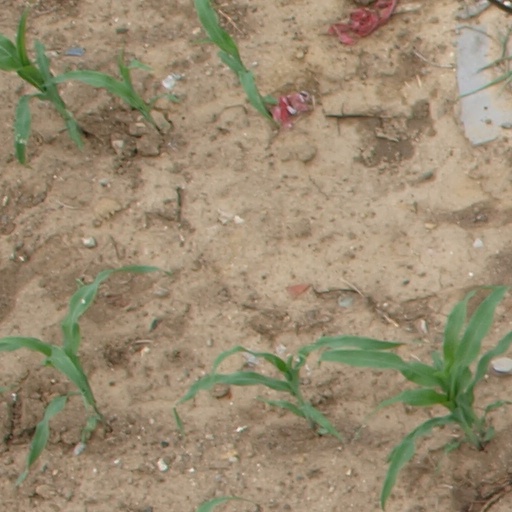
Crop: maize; corn